Hasi Chaolu

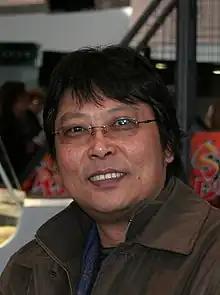

His 2006 film "The Old Barber" won Golden Peacock Award at IFFI (2006), and Best Film award at Pune International Film Festival (2007). His 2018 film "Genghis Khan" was premiered at 8th Beijing International Film Festival.